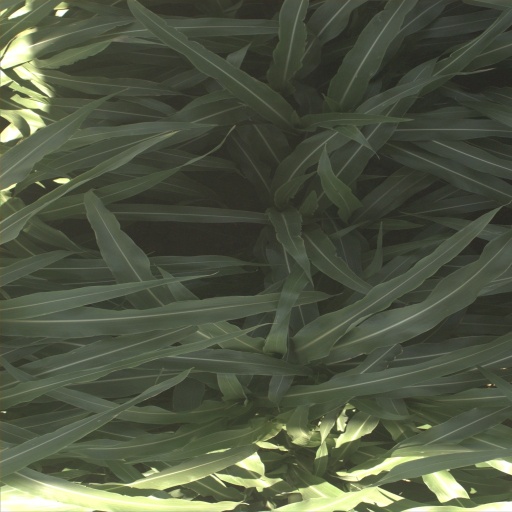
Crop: sorghum